Taft family

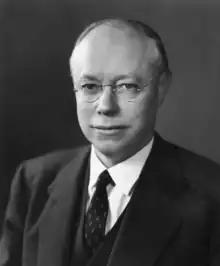

The Taft family is an American political family of English descent, with origins in Massachusetts. Its members have served in the states of Massachusetts, Ohio, Rhode Island, Utah, and Vermont, and the United States federal government, in various positions such as representative (two), governor of Ohio, governor of Rhode Island, senator (three), secretary of agriculture, attorney general, secretary of war (two), acting secretary of defense, president, and chief justice.